Russia–Ukraine relations in the Eurovision Song Contest

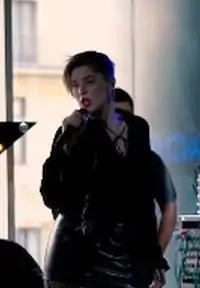

Controversy emerged during the for the Eurovision Song Contest 2019 regarding contestants' ties to Russia. During the final of the competition on 23 February 2019, jury members Jamala, Andriy Danylko, and Yevhen Filatov interrogated several contestants regarding their thoughts on Russia, mainly focusing on Maruv and Anna Maria. Jamala asked Maruv on whether Maruv believed Crimea was Ukrainian territory, to which she agreed. Anna Maria were asked, if they had to choose between the two, would they choose their country of Ukraine or their mother, who worked for the Russian-led government of Crimea. During the final, it was announced by the Ukrainian broadcaster, UA:PBC, that the broadcaster had reserved the right to change the decision made by the jury and Ukrainian public.